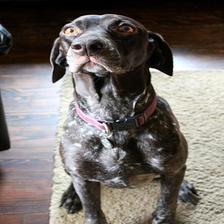
Species: dog
Breed: german shorthaired